Ria Christina Fariñas

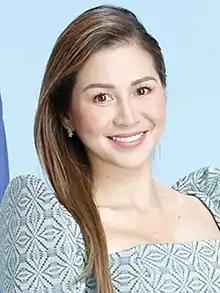
Portrait during the 18th Congress

Ria Christina Gerodias Fariñas (born March 6, 1984) is a Filipino politician who represented the 1st District of Ilocos Norte in the Philippine House of Representatives from 2019 to 2022.